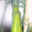
Label: caterpillar